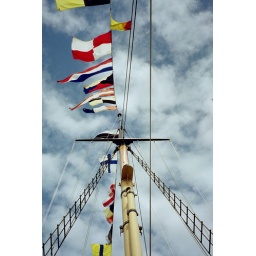
The tall ships were in Halifax Harbor. It was a boat slut's dream come true.